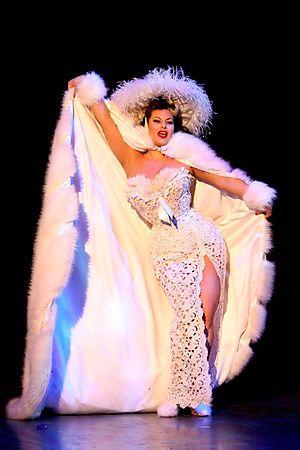
Immodesty Blaize, née Kelly Fletcher en 1978 à Hitchin, Hertfordshire est une danseuse burlesque anglaise jouant dans le monde entier. Elle est couronnée Reigning Queen of Burlesque en juin 2007 au Burlesque Hall of Fame de Las Vegas anciennement connu comme l'Exotic World. Son nom de scène est une allusion au personnage de Modesty Blaise.